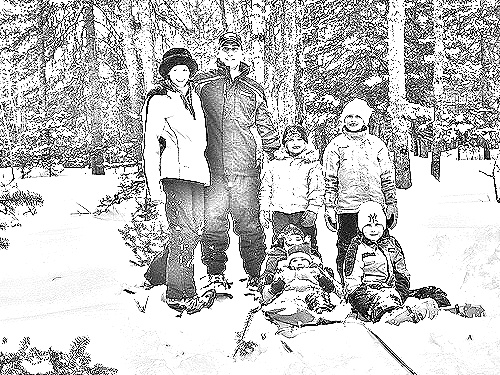
Portrait style: Sketch Portrait